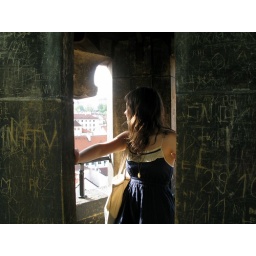
girl in castle